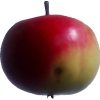
Label: Apple 11